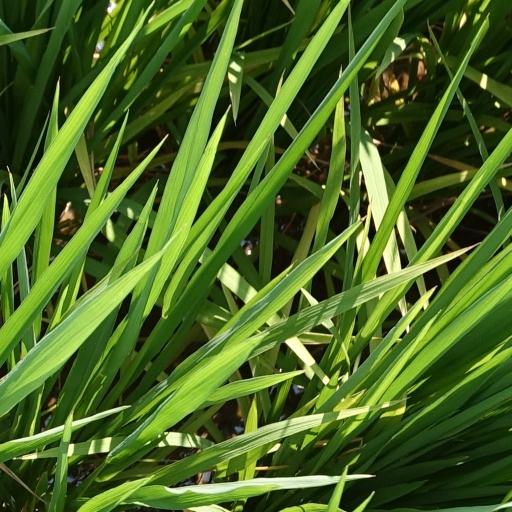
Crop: rice